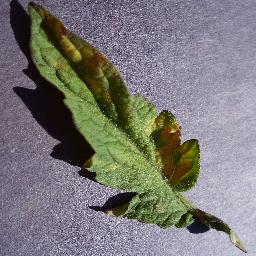
Label: Tomato___Leaf_Mold